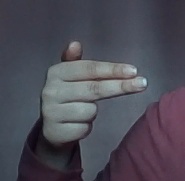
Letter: ghain